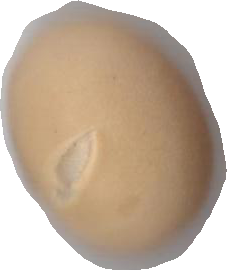
Variety: Anjasmoro